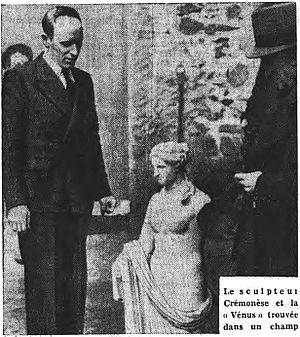
La Vénus de Brizet est une statue en marbre découverte dans un champ de Saint-Just-sur-Loire en 1937.